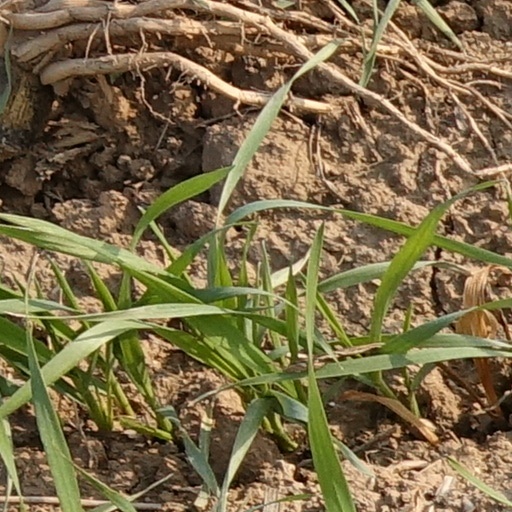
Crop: wheat